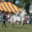
Label: horse